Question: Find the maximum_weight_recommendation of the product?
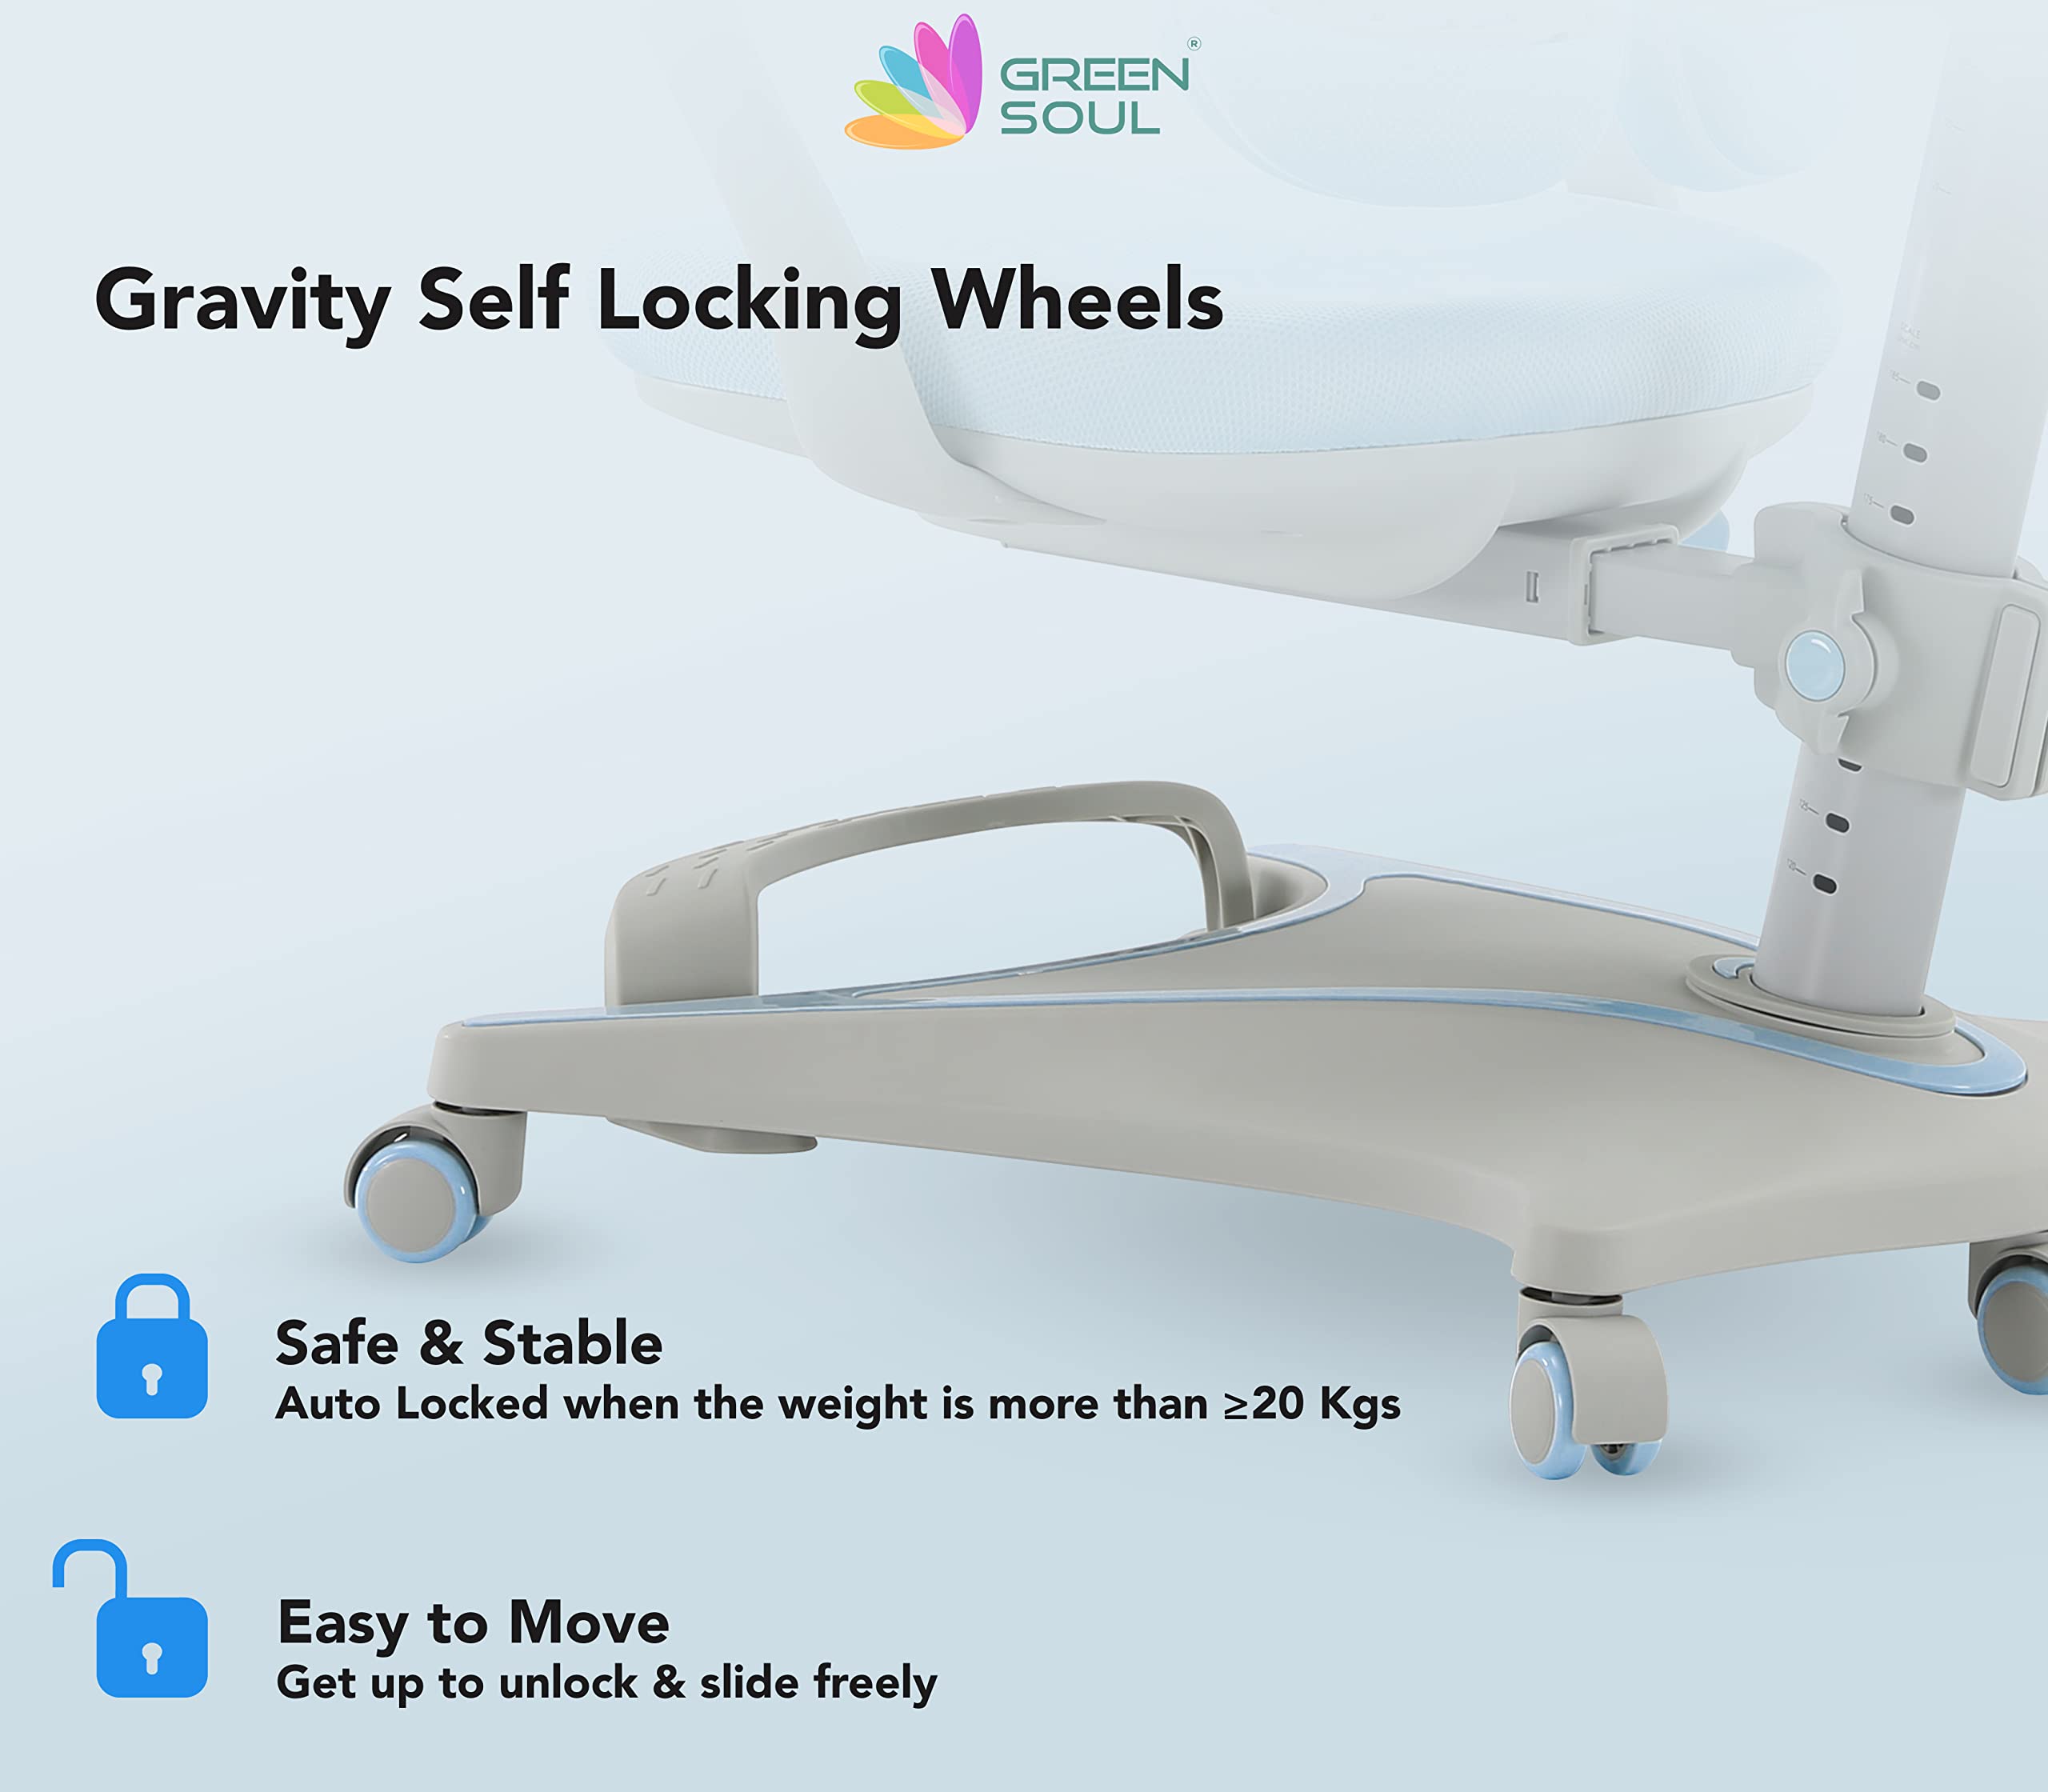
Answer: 20 kilogram